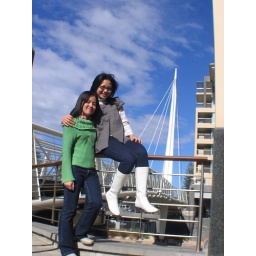
bridge in Glenelg beach